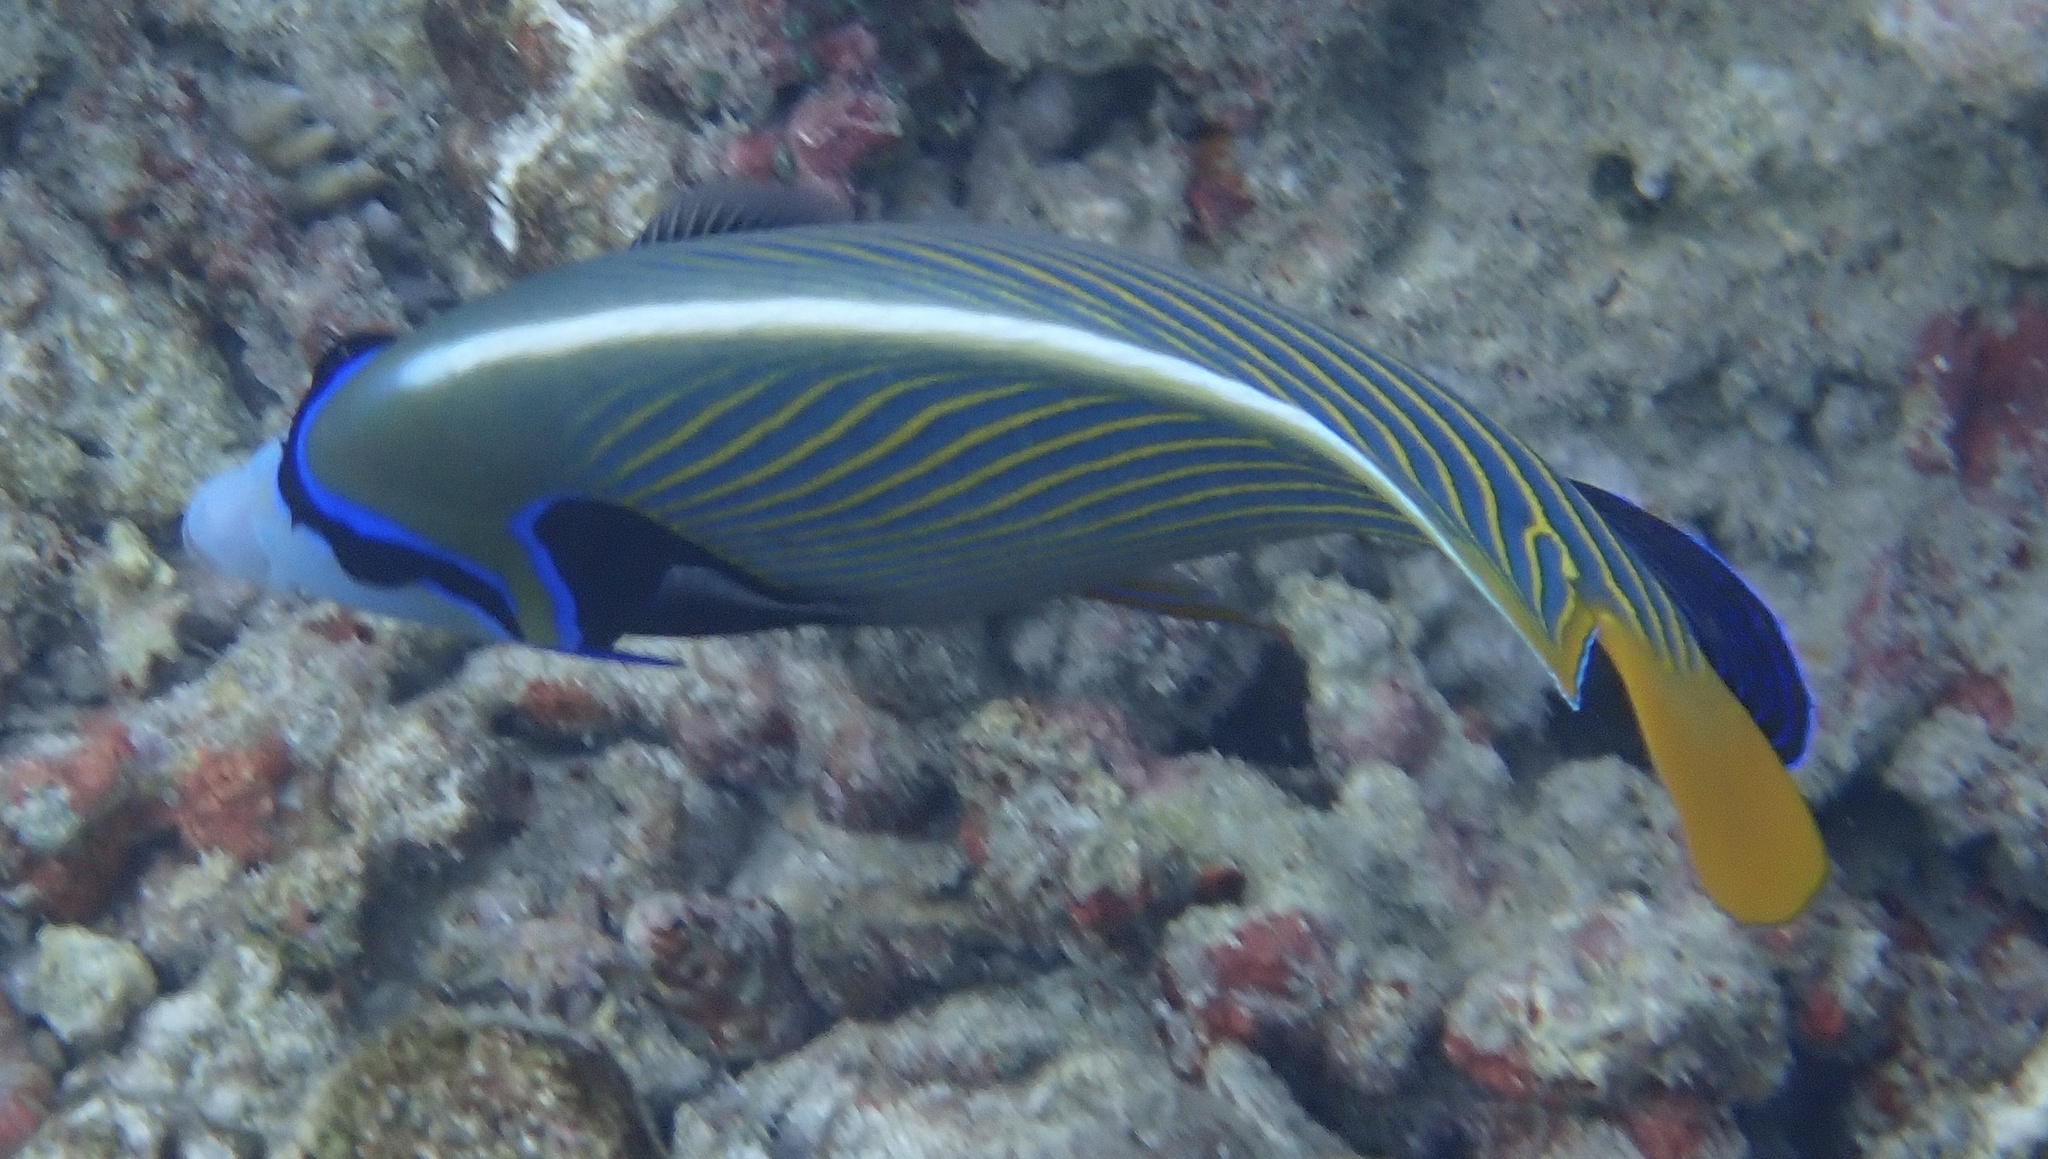
Pomacanthus imperator (Emperor Angelfish)